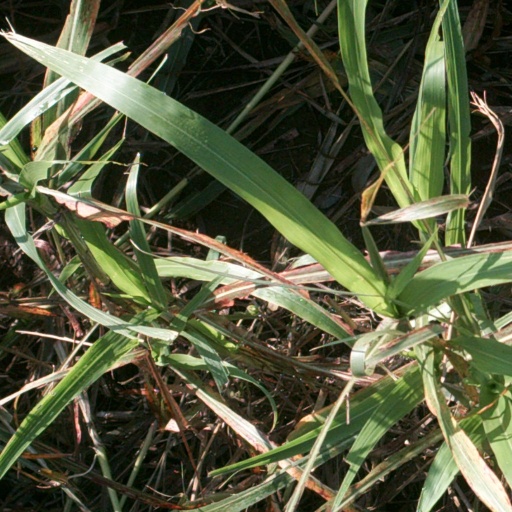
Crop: sorghum